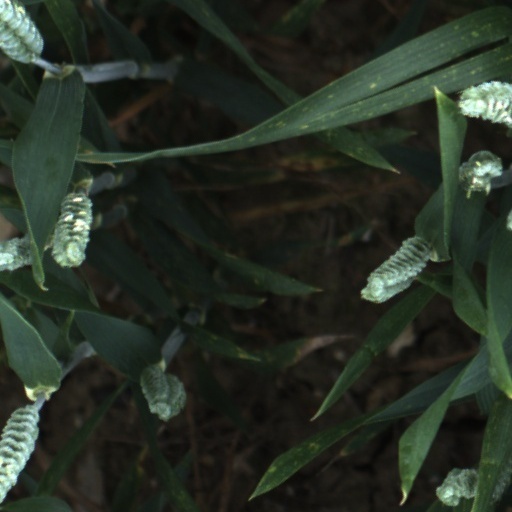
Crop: wheat